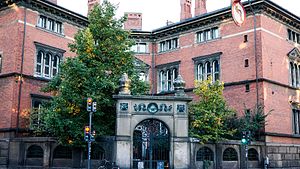
Københavns Museum
Københavns Museums bygning ved Stormgade.
Københavns Museum er et bymuseum, der ejes af Københavns Kommune. Indtil 2015 lå det ved Vesterbrogade på Vesterbro, hvor det lukkede for flytning. 7. februar 2020 genåbnede det på hjørnet af Stormgade og Vester Voldgade i Indre By.